Derzhavin (crater)

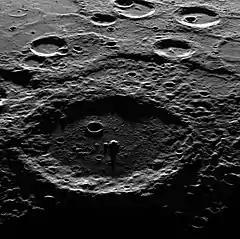
Oblique MESSENGER WAC image of Derzhavin

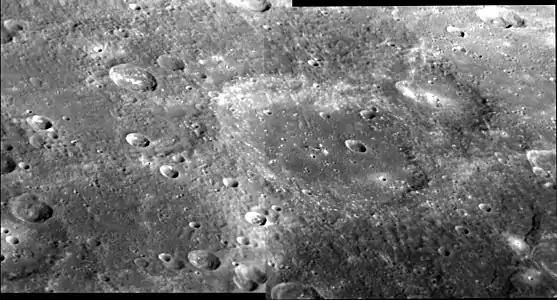
Derzhavin and Enheduanna craters from MESSENGER's second flyby of Mercury in October 2008.

Derzhavin is a crater on Mercury. It has a diameter of 156 kilometers. Its name was adopted by the International Astronomical Union in 1979. Derzhavin is named for the Russian poet Gavril Derzhavin, who lived from 1743 to 1816.